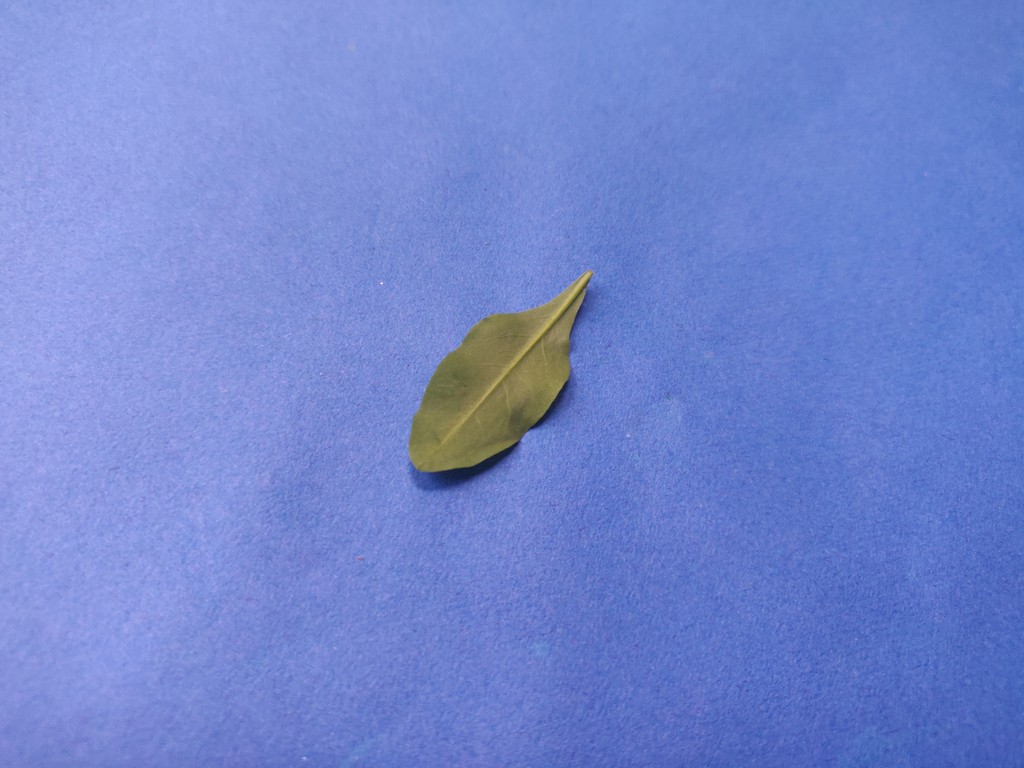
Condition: Healthy
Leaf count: single
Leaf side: back